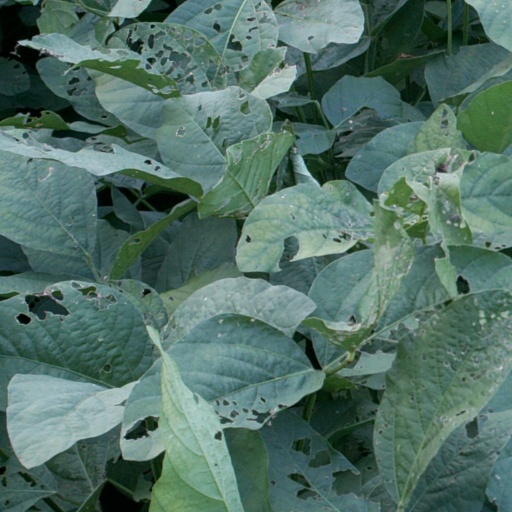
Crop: soybean